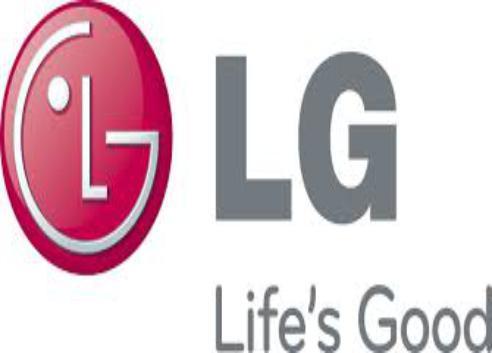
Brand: BenQ
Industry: Electronic